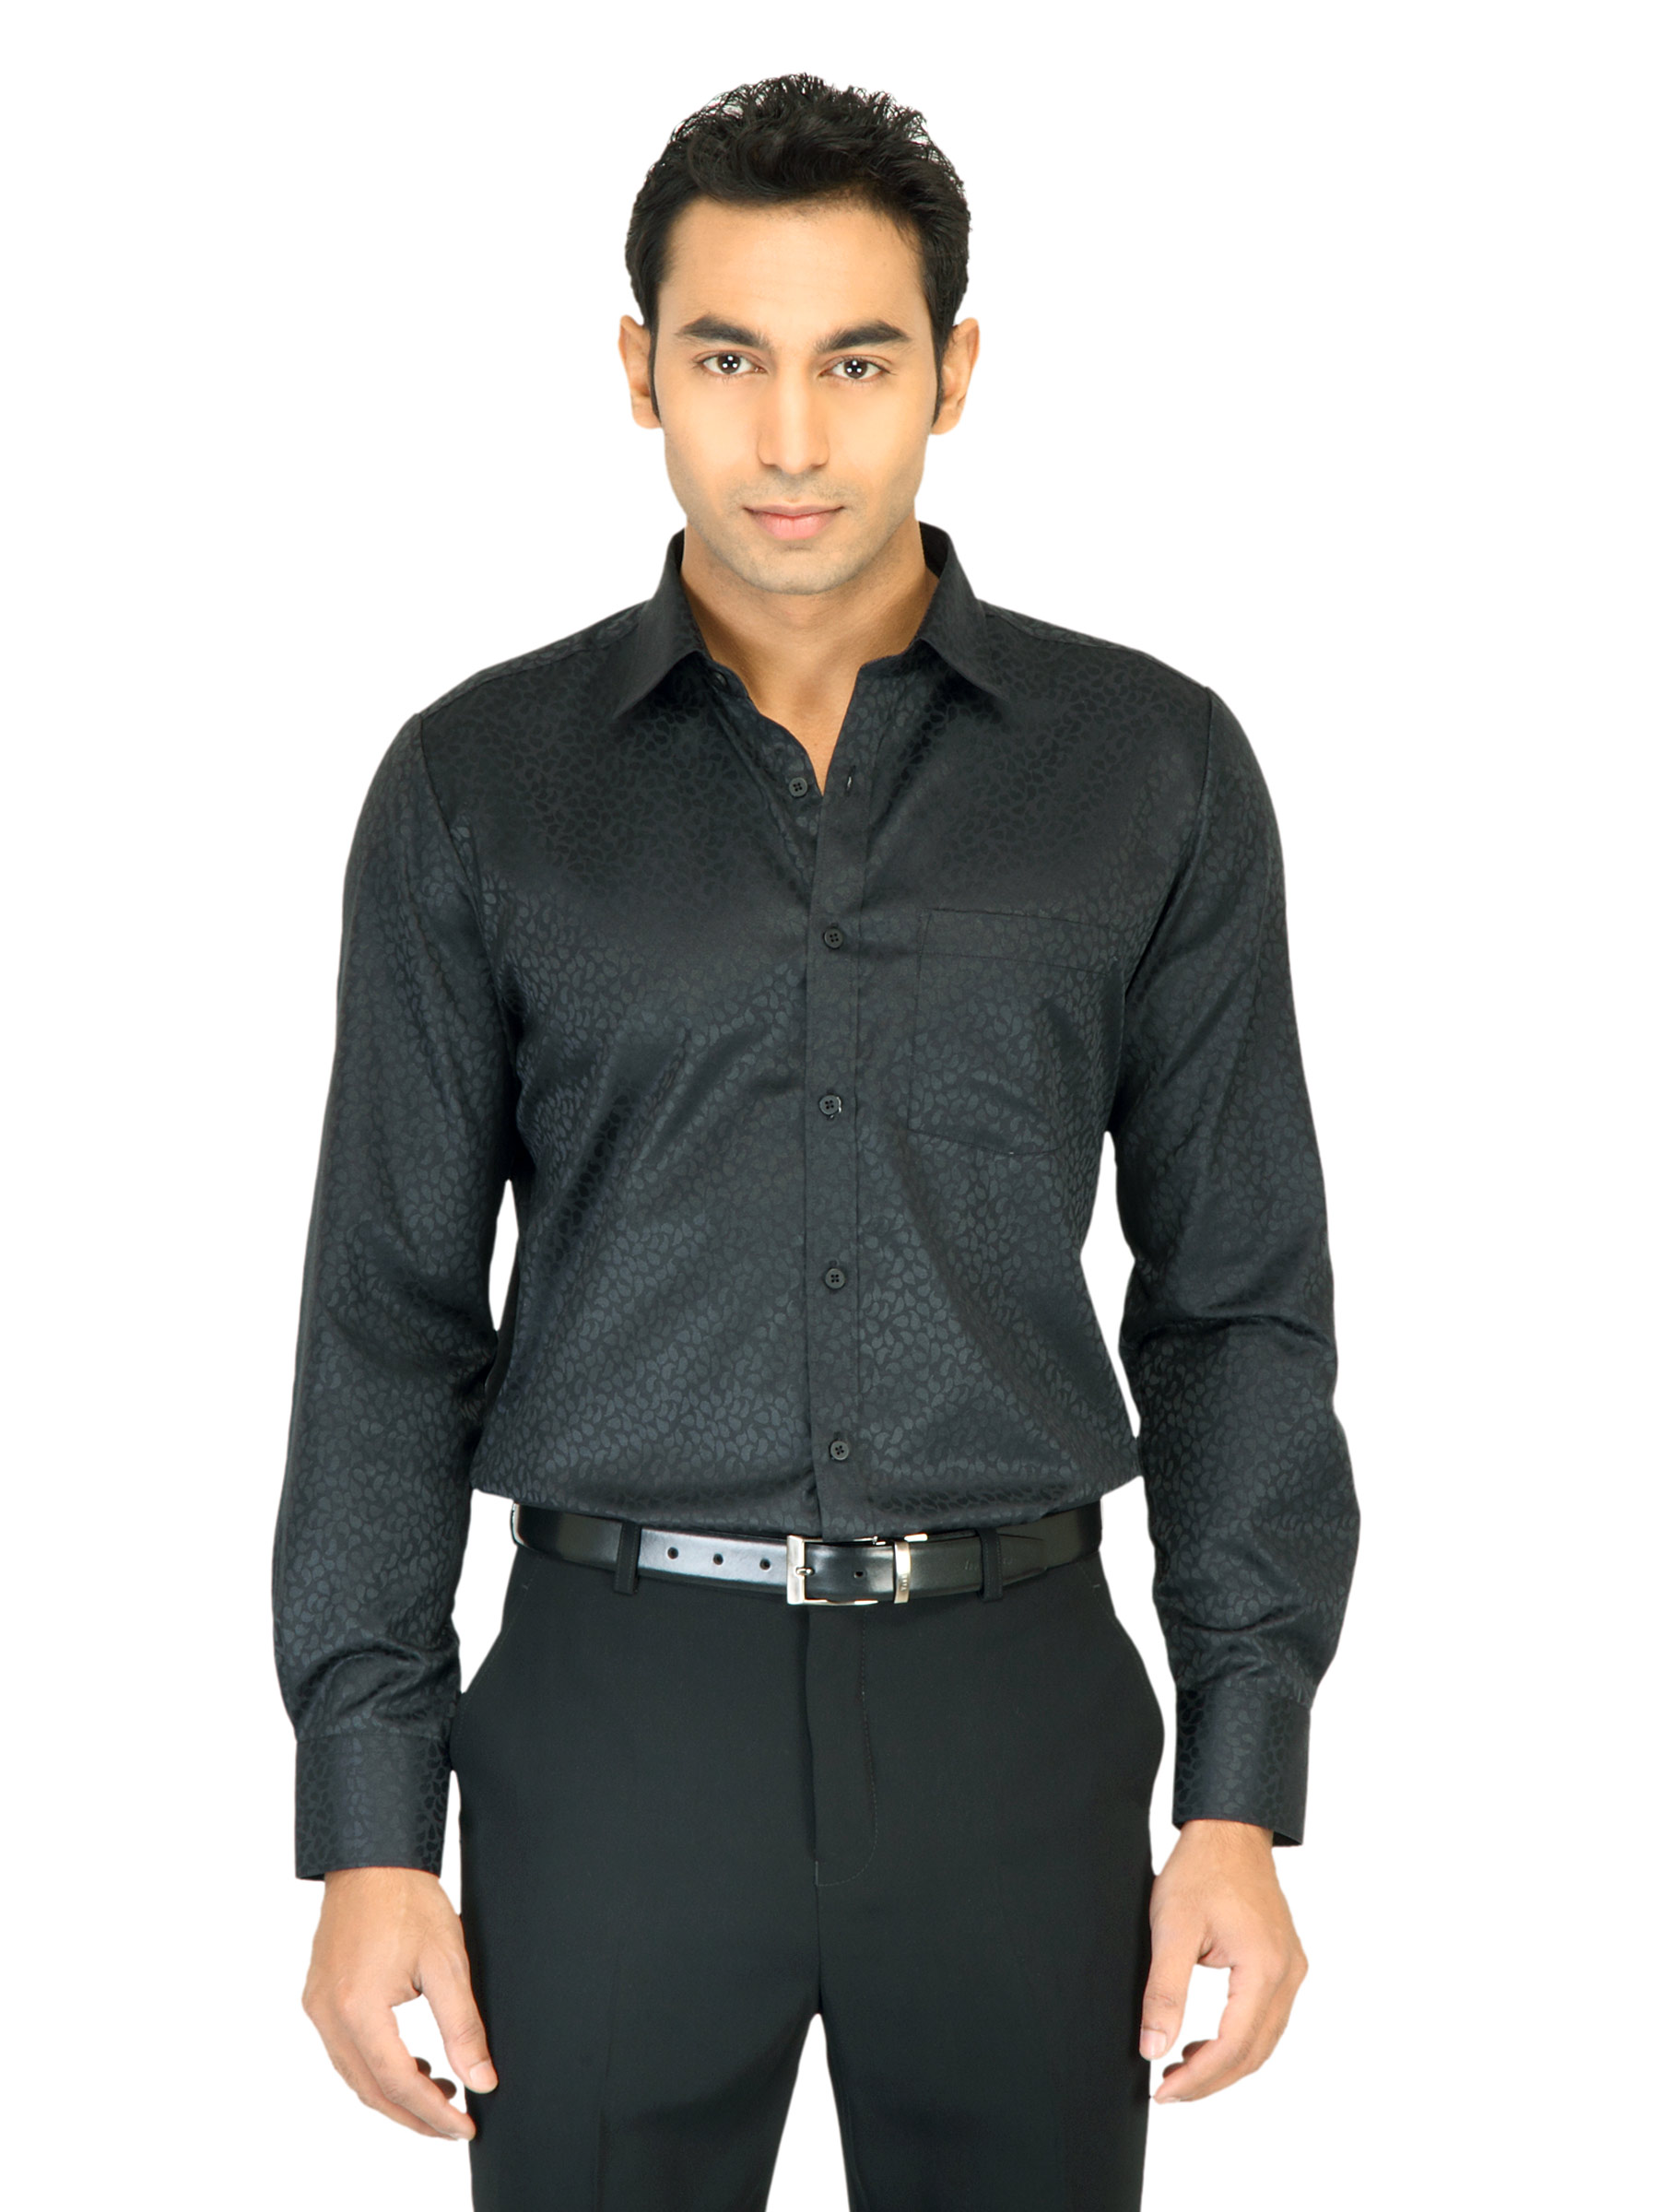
Turtle Solid Men Black Shirt
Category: Apparel / Topwear / Shirts
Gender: Men
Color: Black
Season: Fall 2011
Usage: Casual